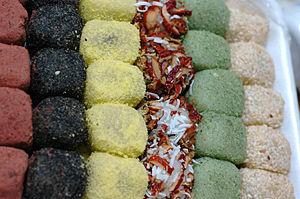
Le tteok est une pâtisserie coréenne faite de farine de riz gluant, cuit à la vapeur. La farine de riz classique peut être utilisée pour la confection de certains tteok. Il existe des centaines de variétés de tteok préparés toute l'année. En Corée, la consommation de tteok guk est un moment traditionnel des fêtes du Nouvel An, et celle de tteok sucrés est courante lors de mariages et d'anniversaires. Il est souvent considéré comme un aliment associé aux célébrations.